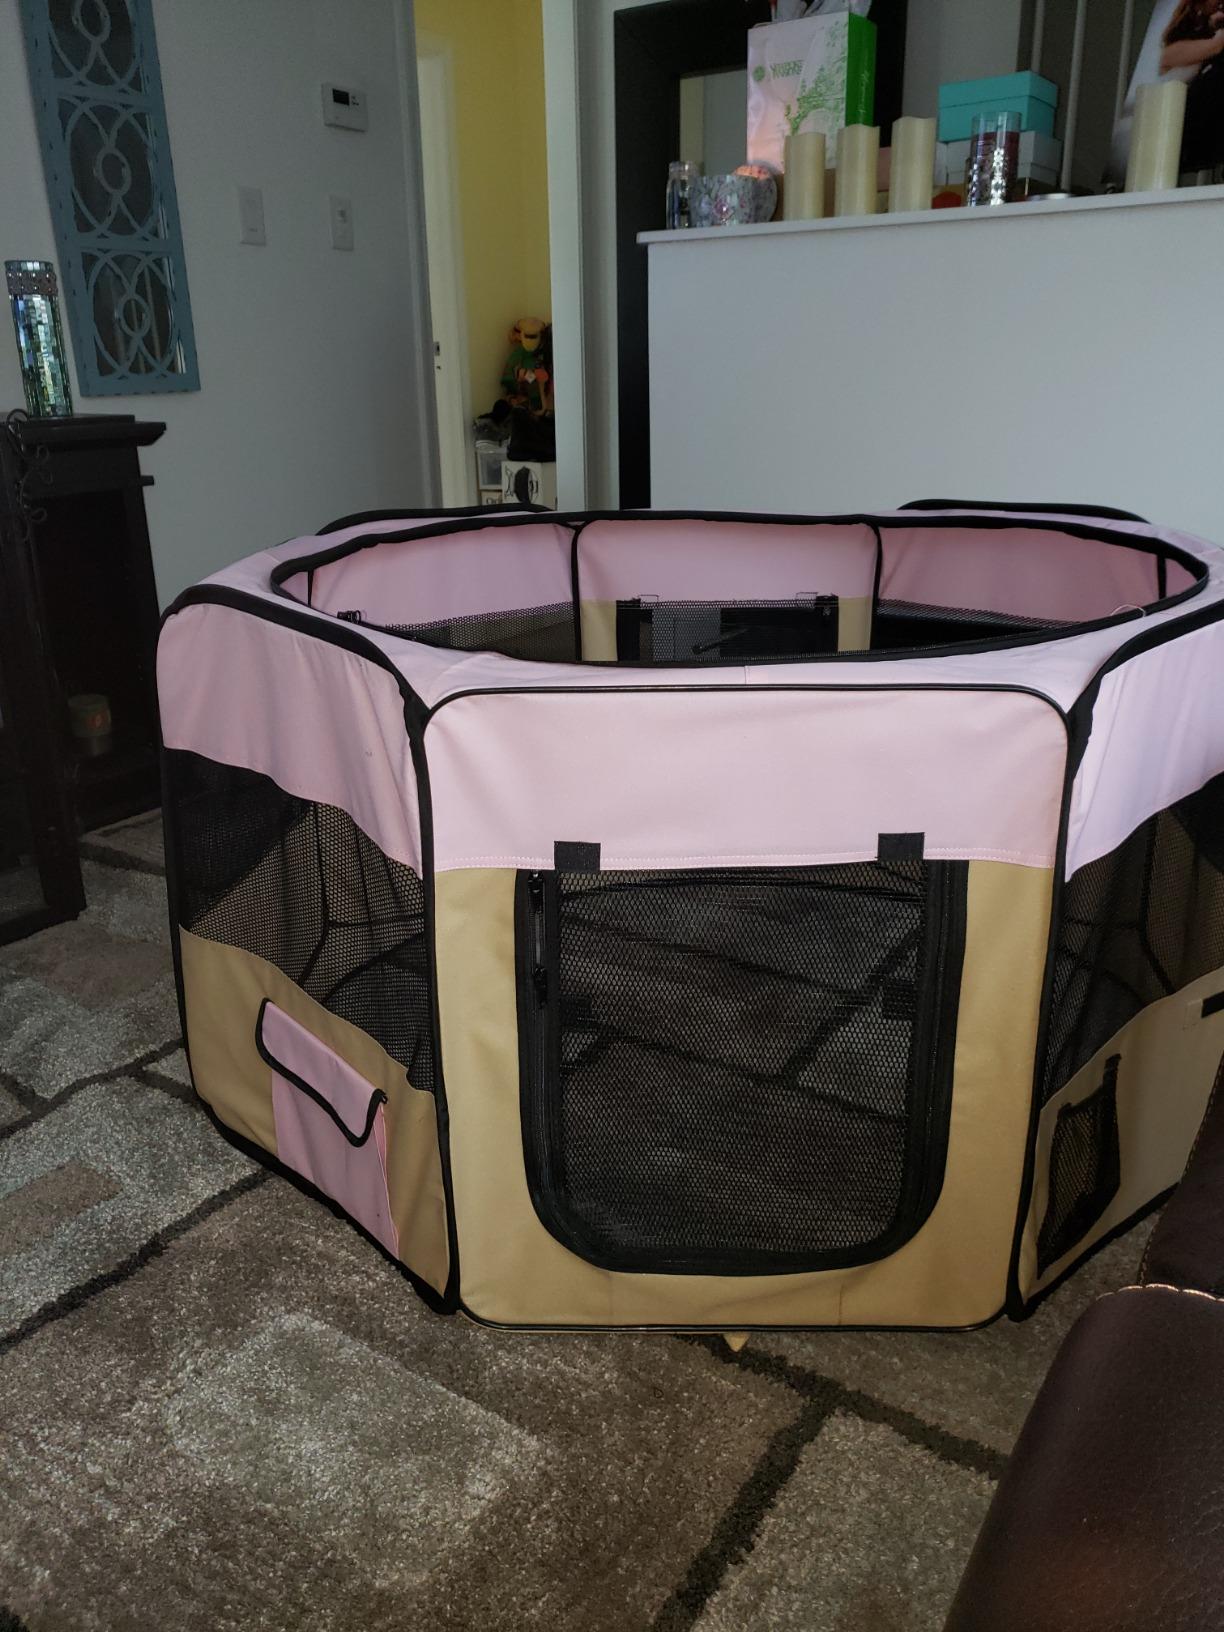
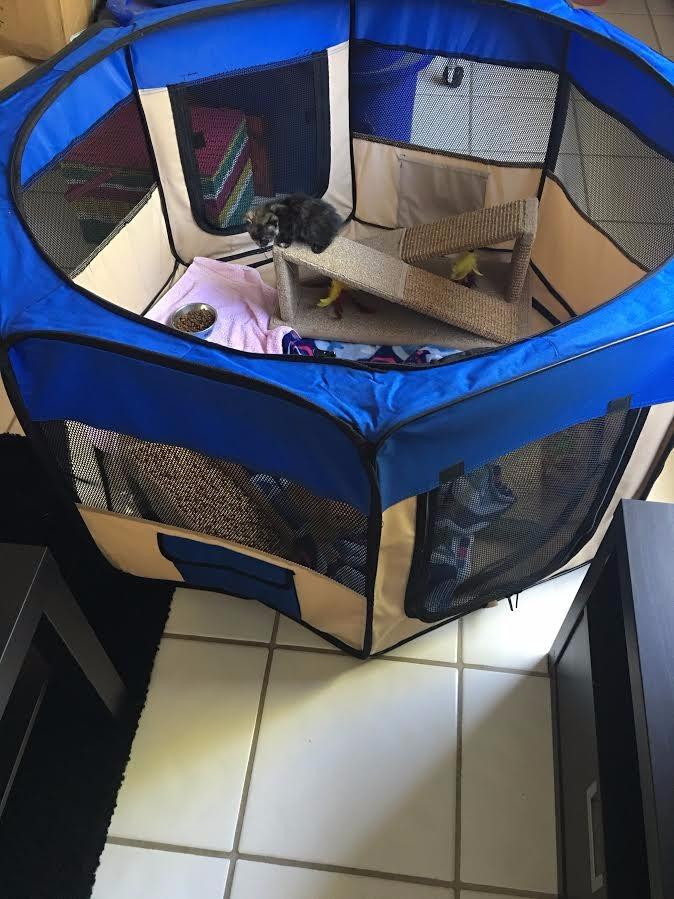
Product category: items_kennel
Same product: no